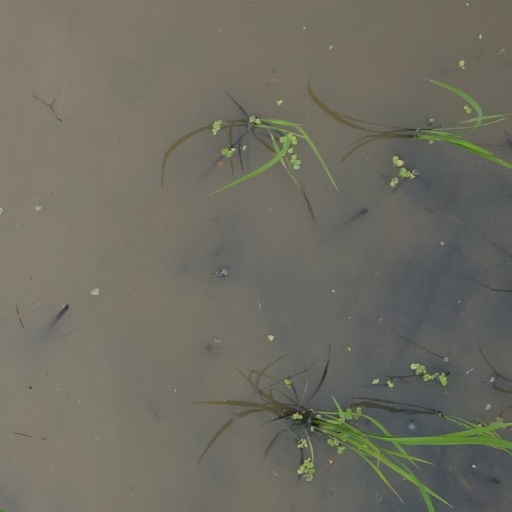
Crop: rice